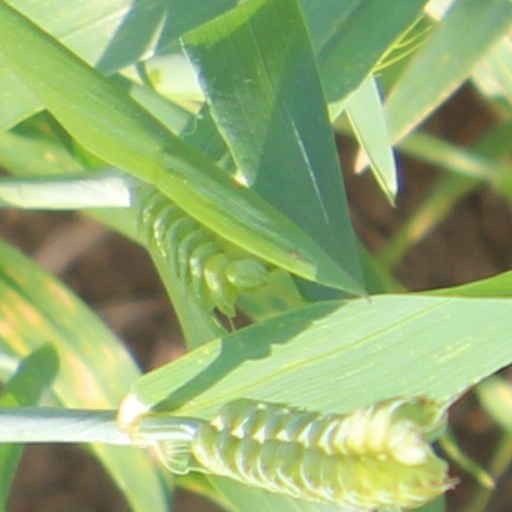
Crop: wheat